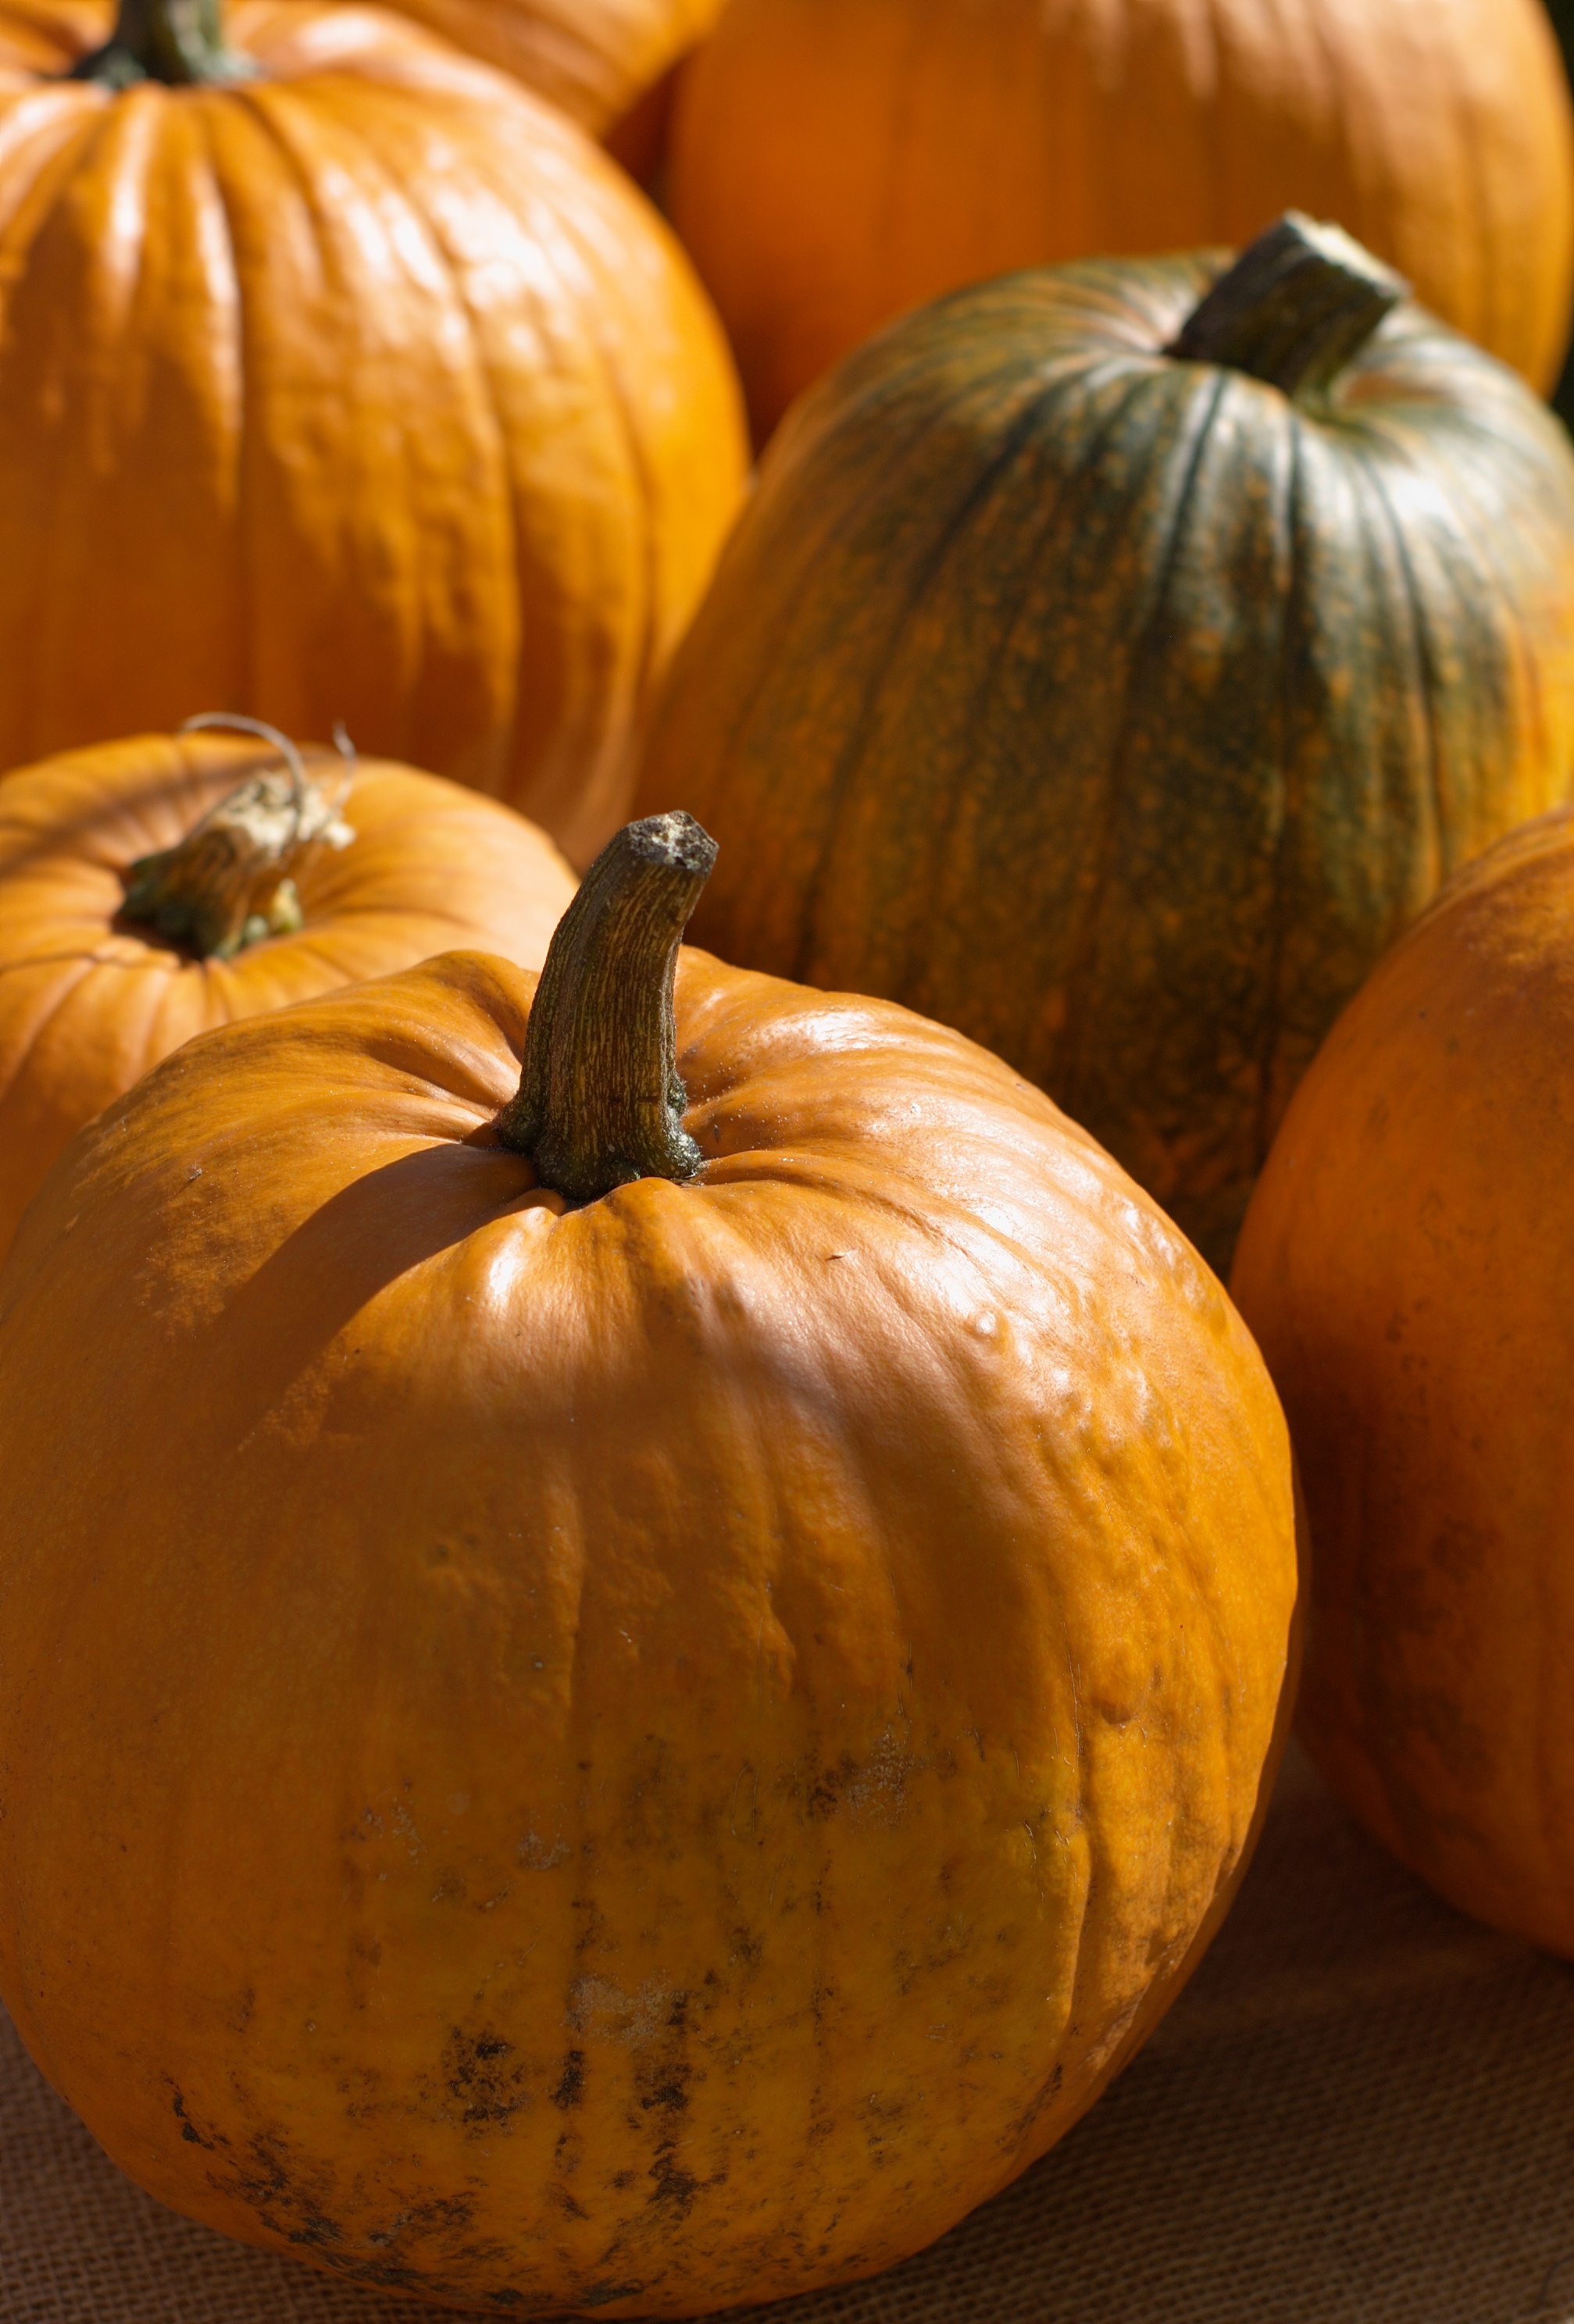
food, produce, vegetable, autumn, pumpkin, gourd, 50mm, rawtherapee, calabaza, pentax, carving, lenstagged, steffenzahn, k100d, justpentax, fa50, fa50mm, smcpentaxfa11450mm, pentaxfa50mm, smcpfa50mmf14, cucurbita, flowering plant, still life photography, winter squash, land plant